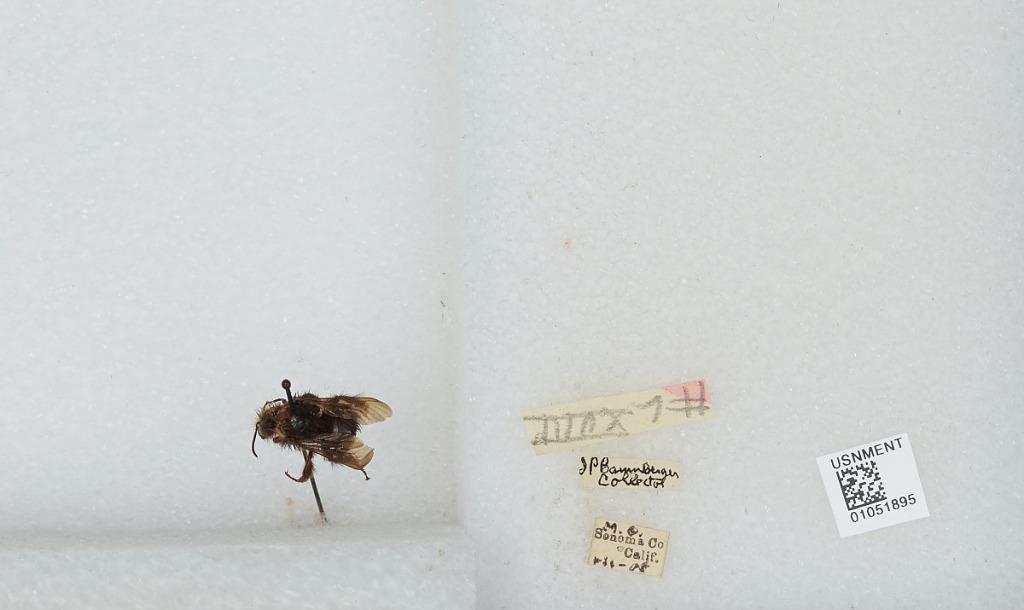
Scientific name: Bombus sp.
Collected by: J. Bamnberger
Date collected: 1905-7-
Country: United States
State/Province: California
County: Sonoma
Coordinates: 38.52, -122.93